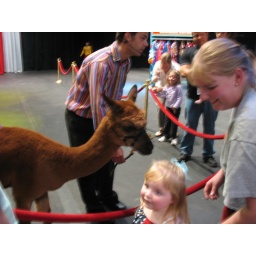
Oddly enough, this animal and the yellow zebra didn't end up in the Grand Parade.